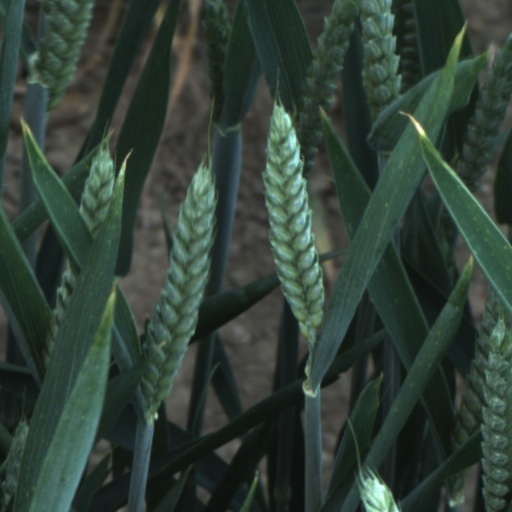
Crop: wheat